Vrbovec

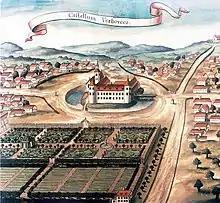
Vrbovec in 1740

Vrbovec was first mentioned in written documents dated April 21, 1244. The document today lies in the Archbishop's archive in Zagreb, in serial Privilegialia. It was published by Croatian-Hungarian King Bela III (IV), where feudal field was given to the countman Junk, the son of Izak from Ravno (village), whose right are confirmed from the Koloman (brother of King Bela). The countman Junk was the higher officer at Križevci's county.